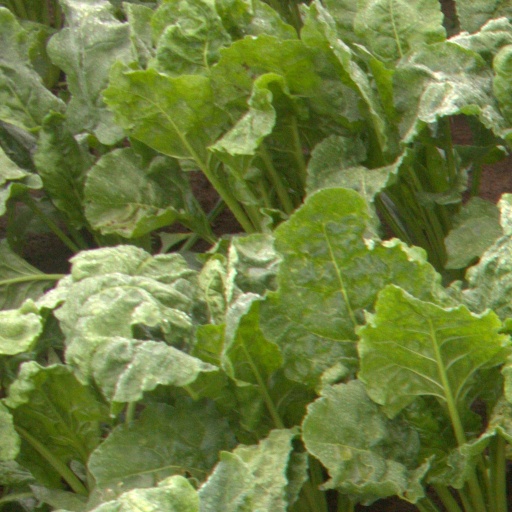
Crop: sugar beet